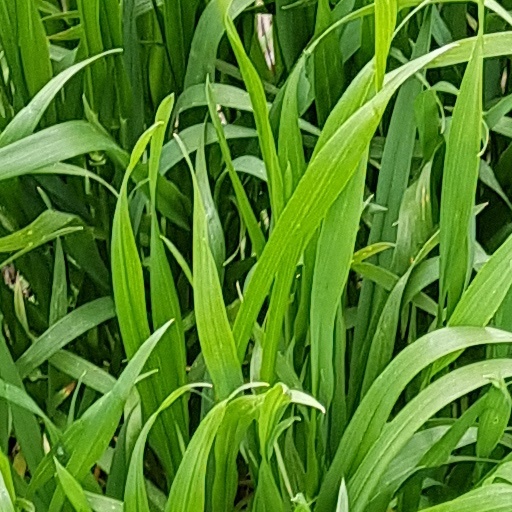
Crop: wheat